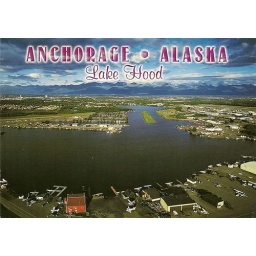
Postcard NOT for tradeLake Hood, the largest float plane base in the world, in Anchorage, Alaska